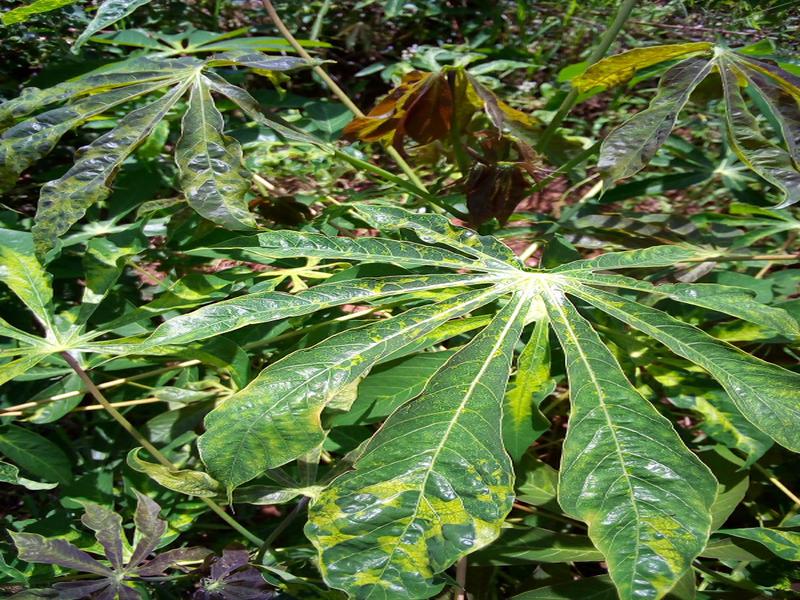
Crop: cassava
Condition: mosaic_disease